Muscle Shoals, Alabama

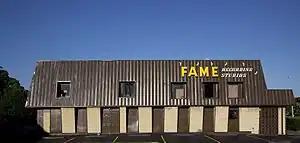
FAME Recording Studios in Muscle Shoals (photograph by Carol M. Highsmith)

Sister city Florence, Alabama, is frequently referred to as "the birthplace of the Blues". W. C. Handy was born in Florence and is generally regarded as the "Father of the Blues". Every year since 1982, the W. C. Handy Music Festival is held in the Florence/Sheffield/Muscle Shoals area, featuring blues, jazz, country, gospel, rock music and R&B. The roster of jazz musicians known as the "Festival All-Stars", or as the